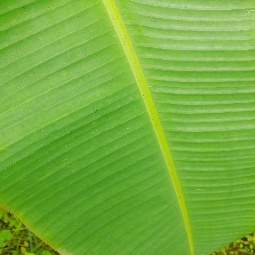
Label: Healthy